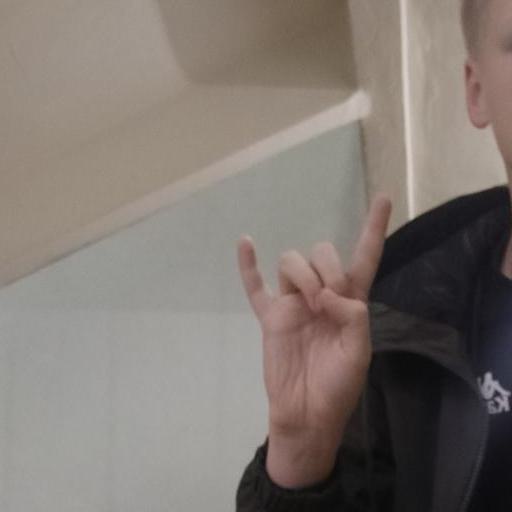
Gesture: rock